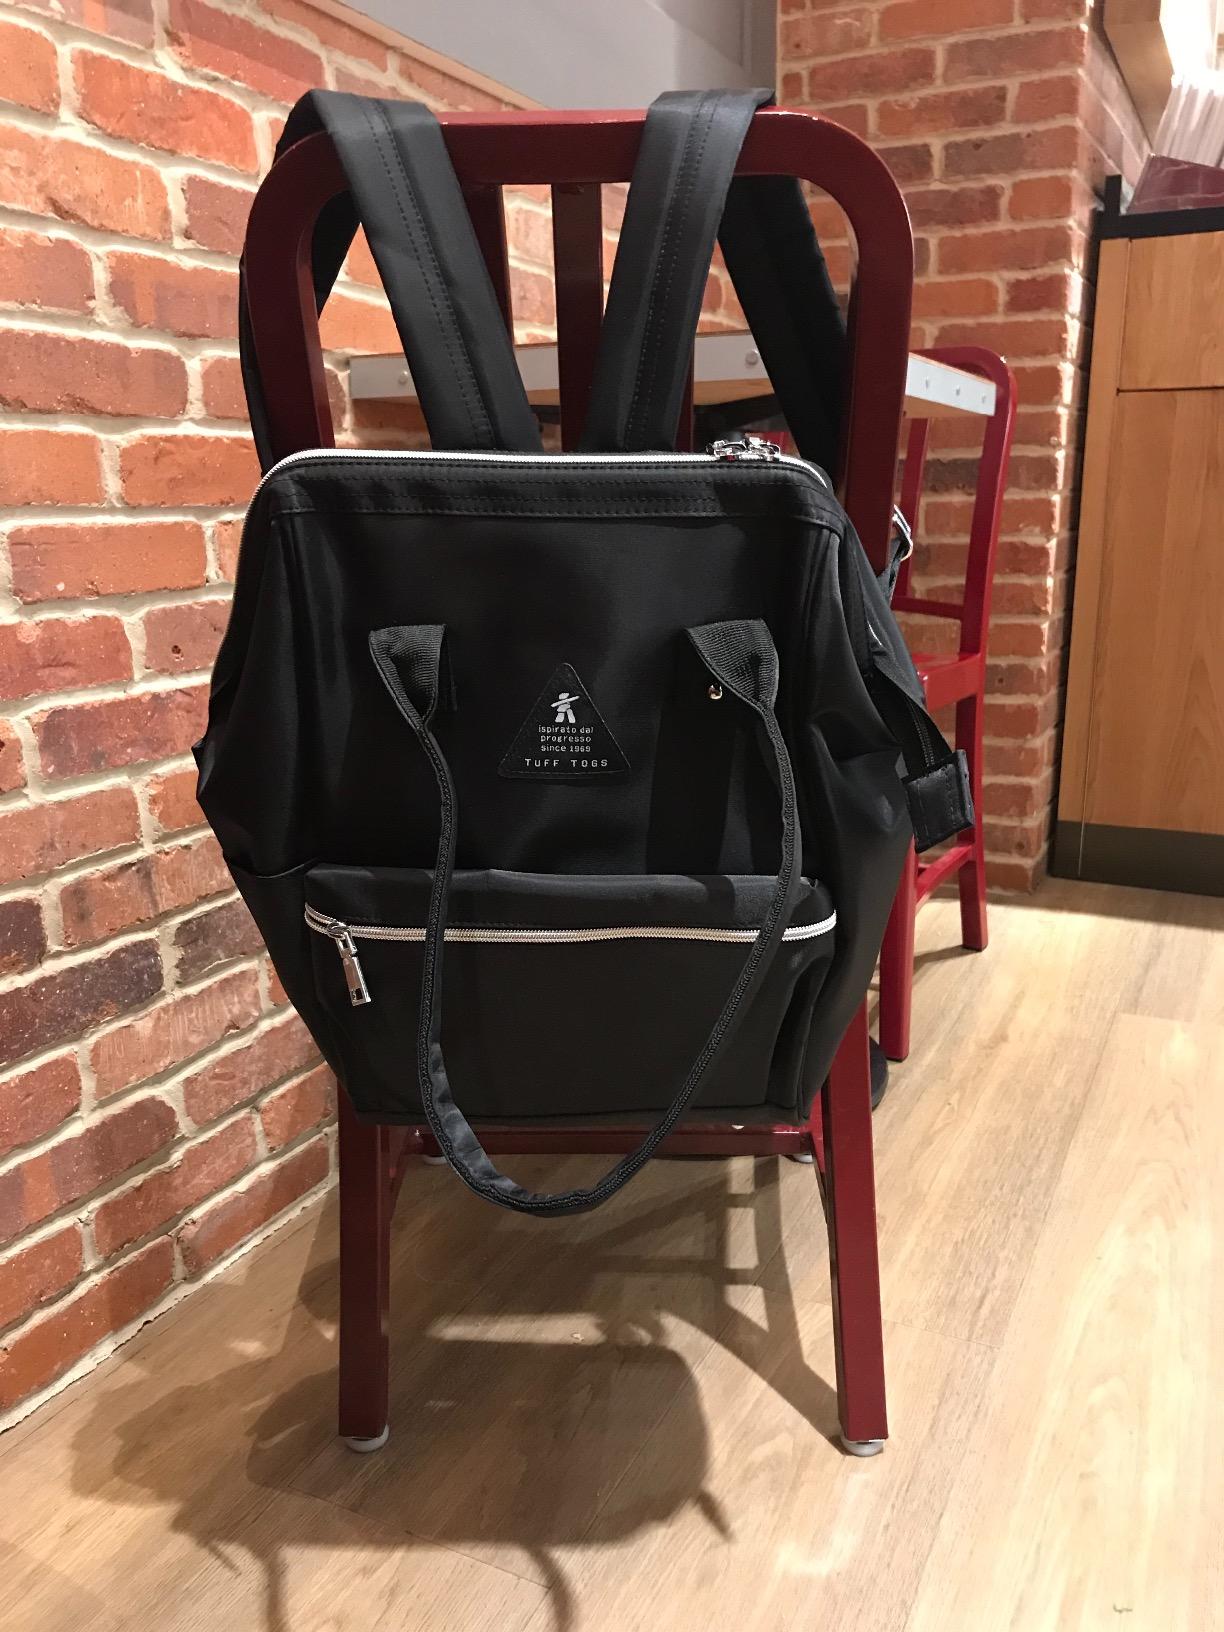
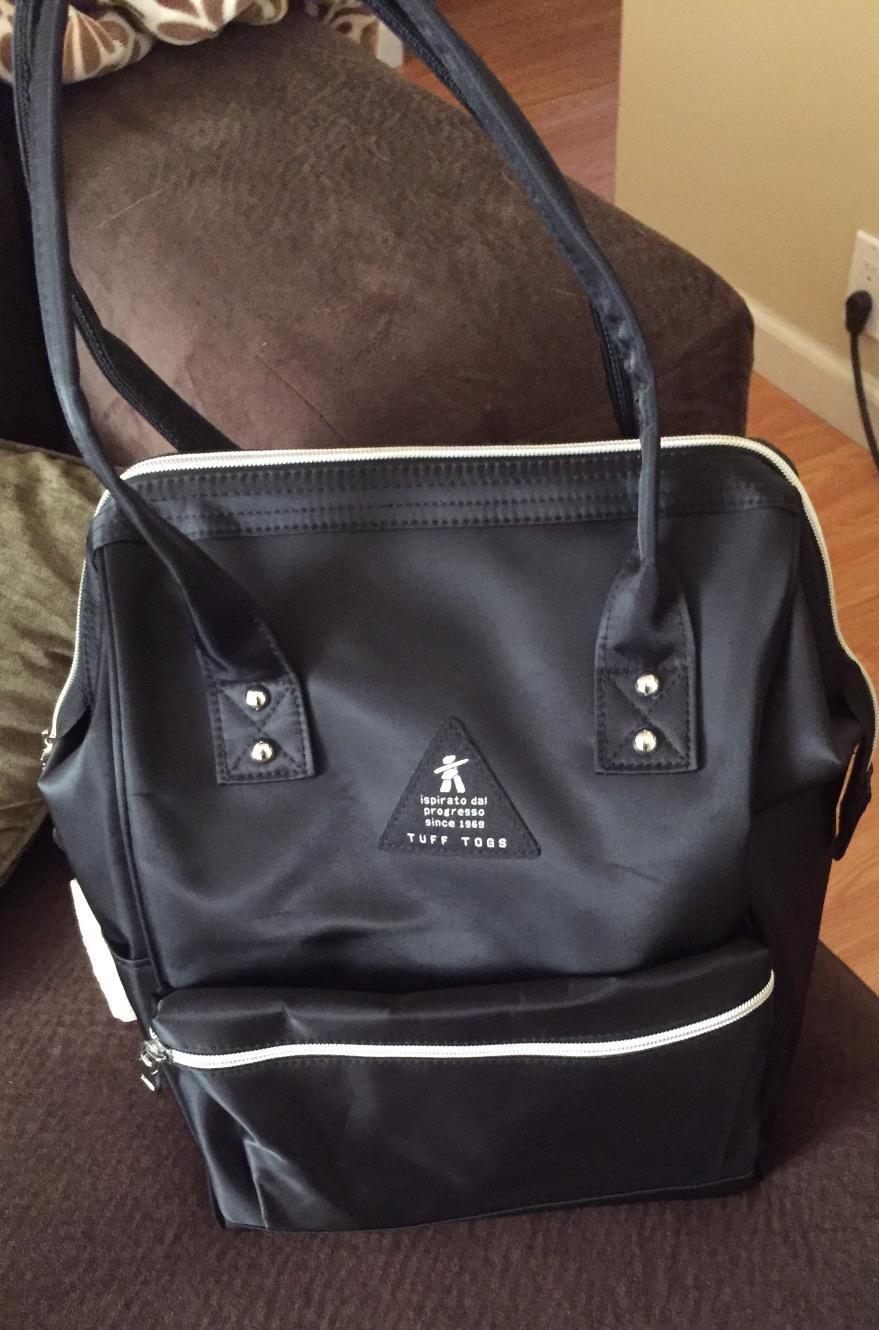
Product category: bag
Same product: yes